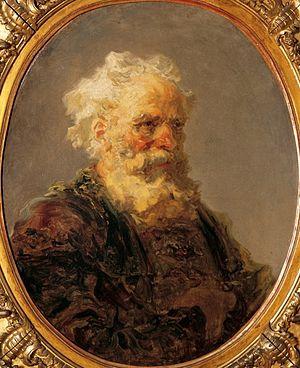
Le musée des Beaux-Arts Jules Chéret est un musée municipal de la ville de Nice.